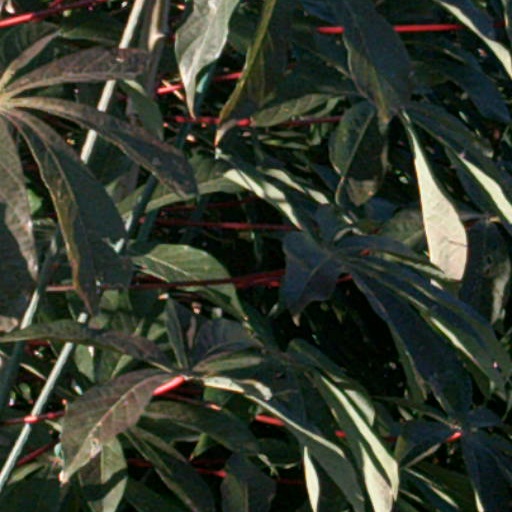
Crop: cassava